Interstate 74 in North Carolina

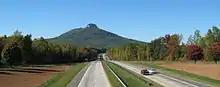
Pilot Mountain Parkway

Currently, three segments are proposed to be part of I-74 in the future. The first corridor is from Mount Airy to Rural Hall, where US 52 is planned to be converted to Interstate standards. The second is a proposed new freeway in Columbus and Brunswick counties would traverse from Whiteville to SC 31 in South Carolina. The section of US 74 from the Rockingham–Hamlet Bypass to the Laurinburg Bypass is also planned to be converted to Interstate standards. However, all of these projects are currently flagged "Scheduled for Reprioritization", with no estimated cost or date established.